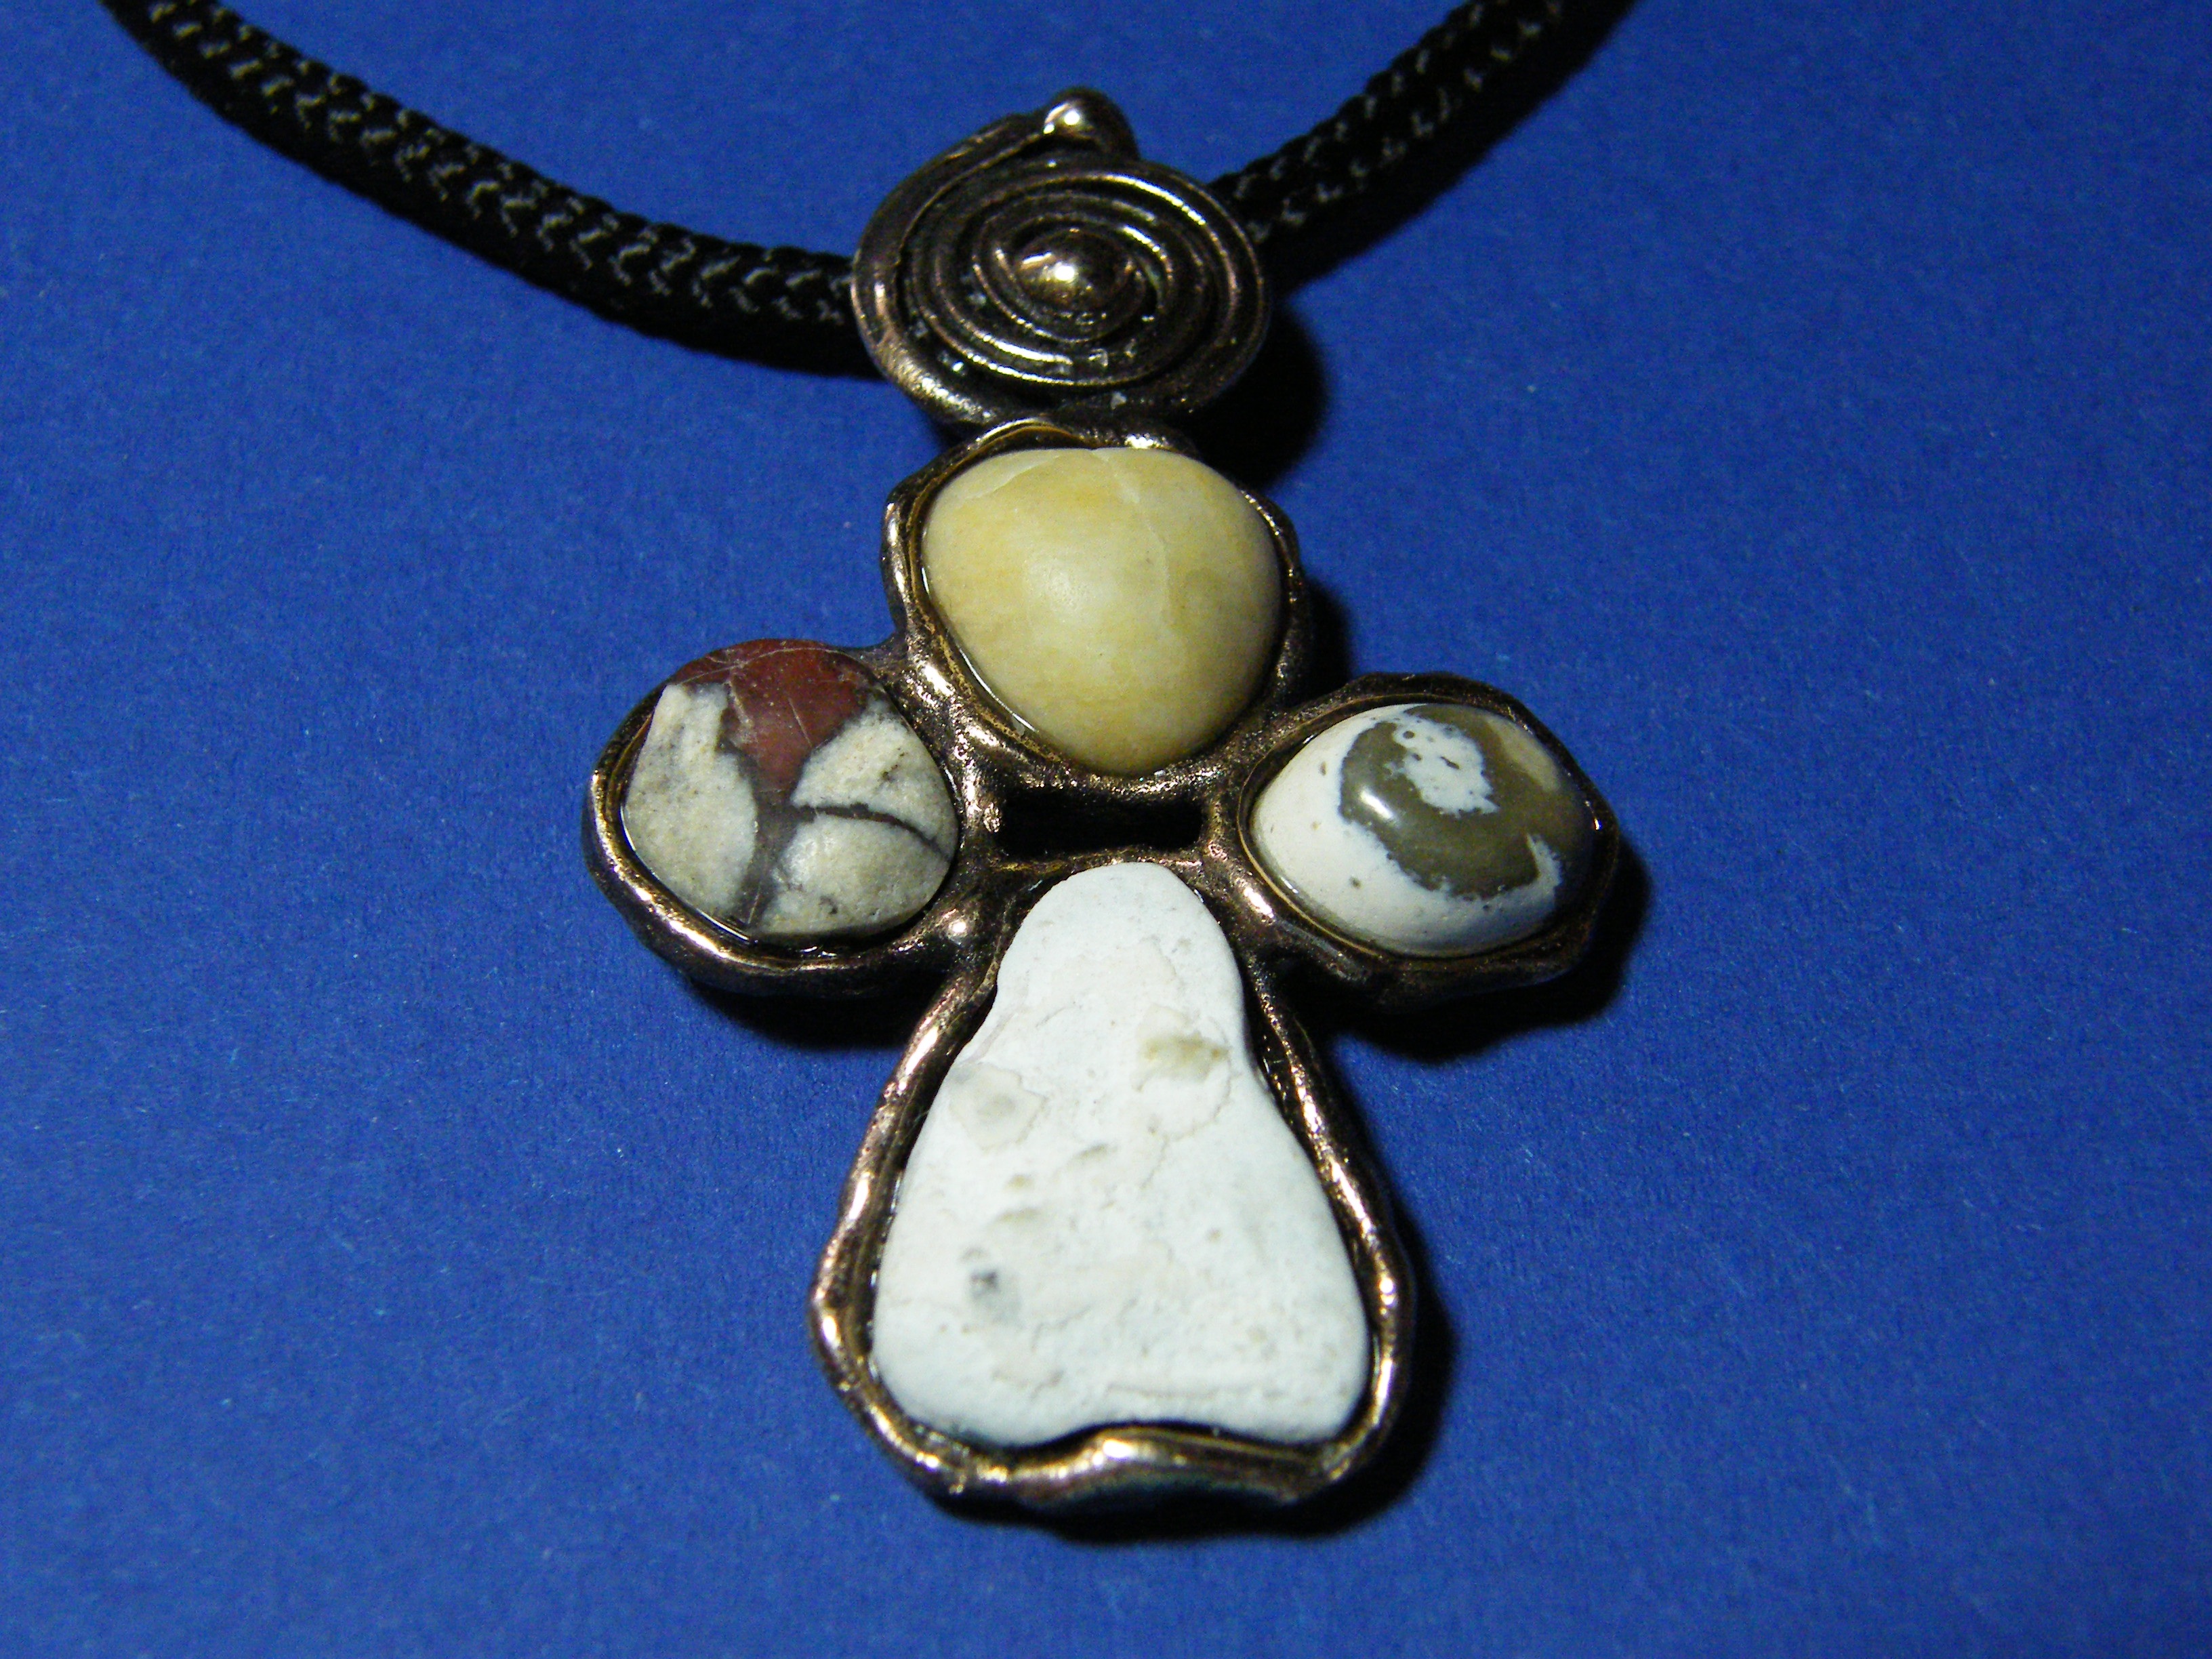
stone, cord, necklace, product, jewellery, silver, bronze, own, gemstone, pendant, dagger, locket, jewel neck, fluvial, fashion accessory